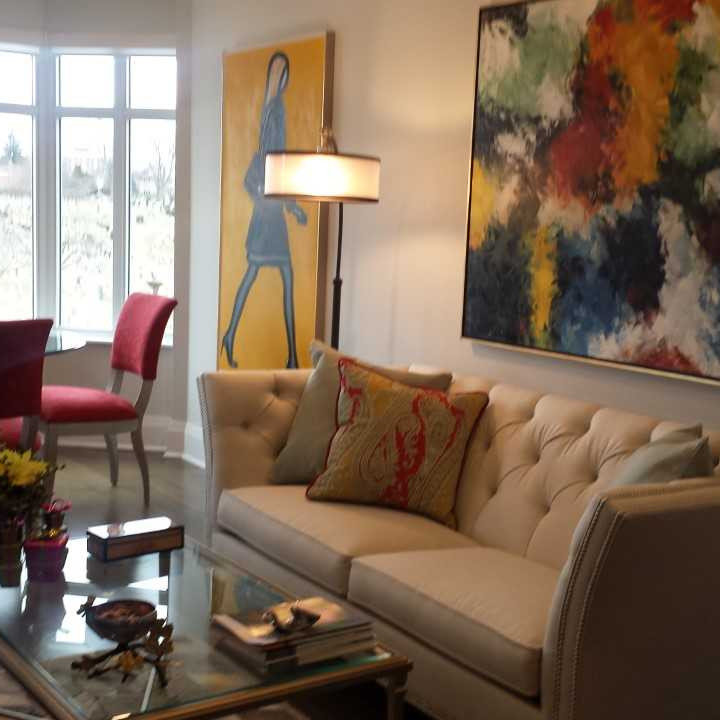
Style: ArtDeco